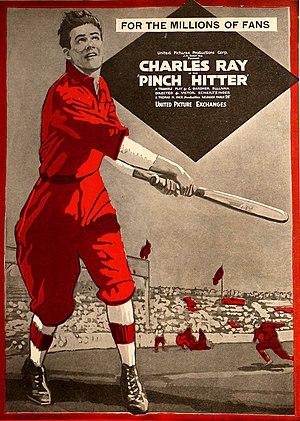
The Pinch Hitter est un film américain réalisé par Victor Schertzinger et sorti en 1917.